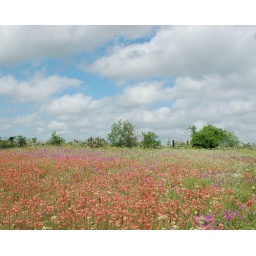
Field of red and purple flowers under clouds